Transoil

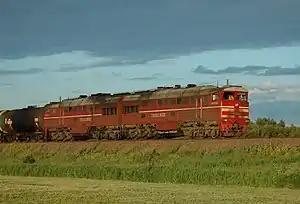
Locomotive 2TE116-964 of Russian railway operator Transoil, between stations Tapa and Lehtse, Estonia

LLC Transoil is a railway operator in Russia and was founded in 2003. The company is one of the biggest railway transporters of oil and oil products in Russia. LLC Transoil is based in Saint Petersburg, Russia. LLC Transoil operates 34,000 tanker railcars and 36 locomotives.